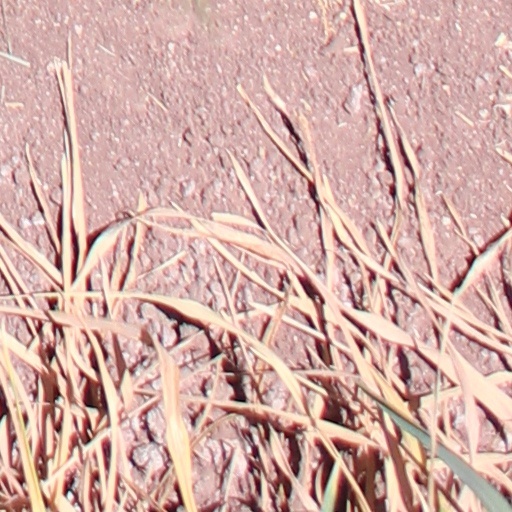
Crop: wheat